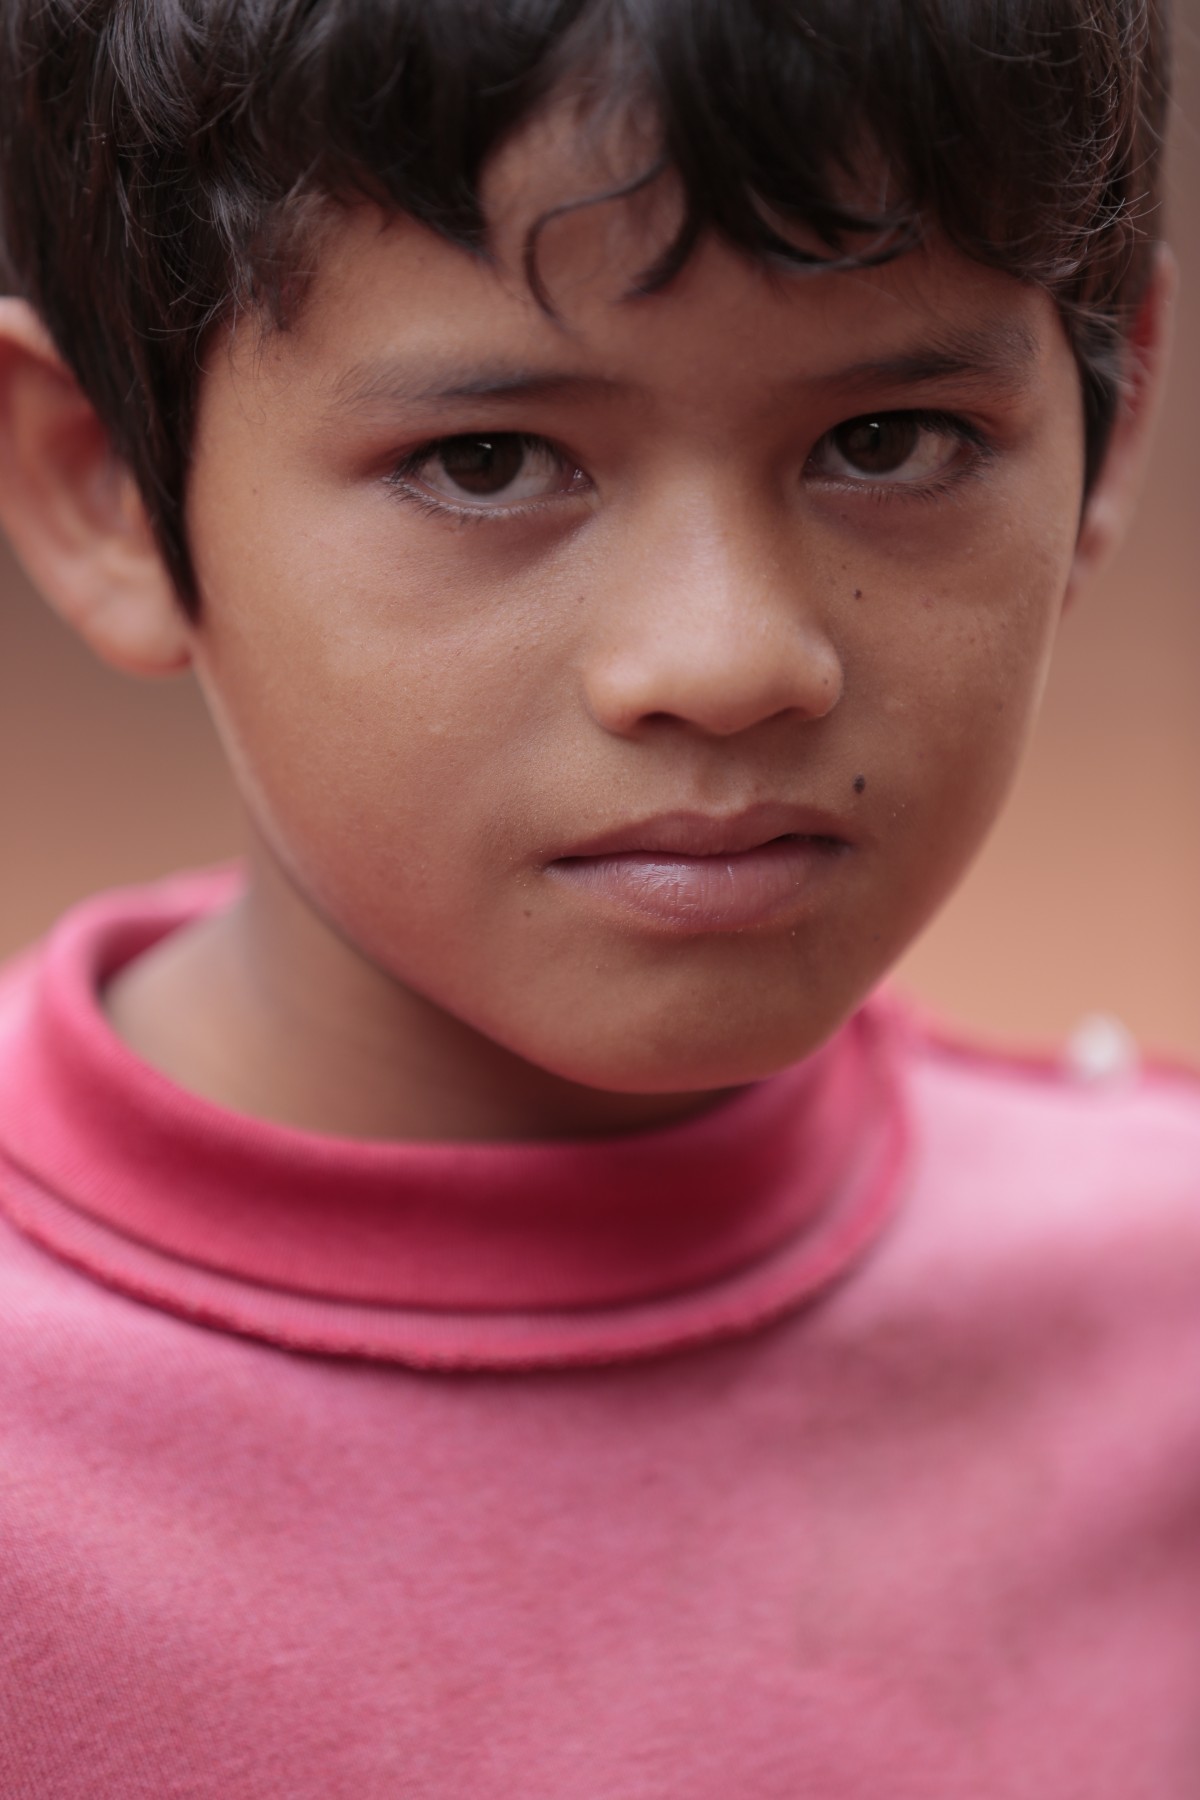
Portrait style: Real Portrait